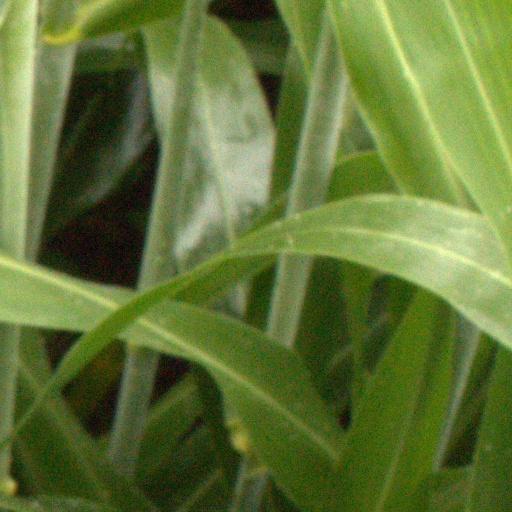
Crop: sorghum